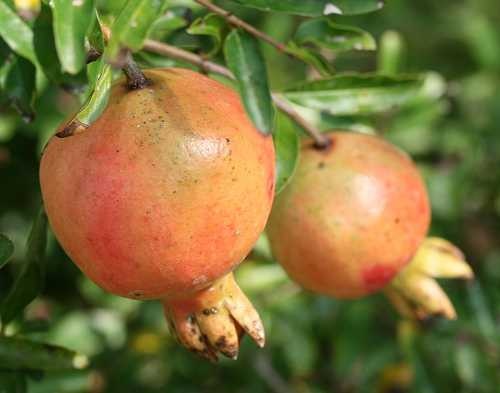
Label: Pomegranate